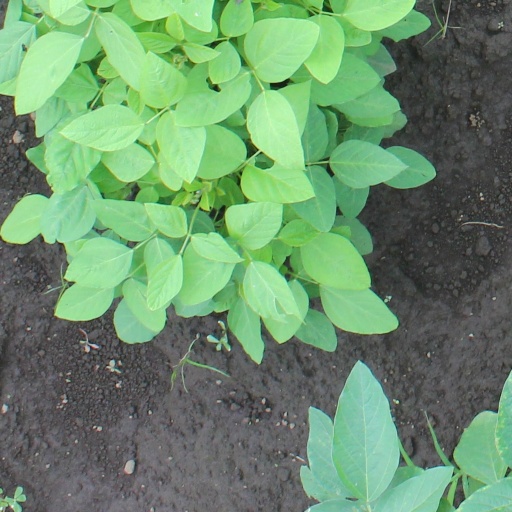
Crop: soybean